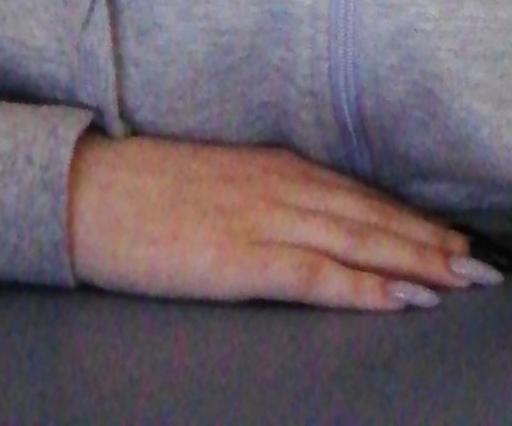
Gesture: no_gesture